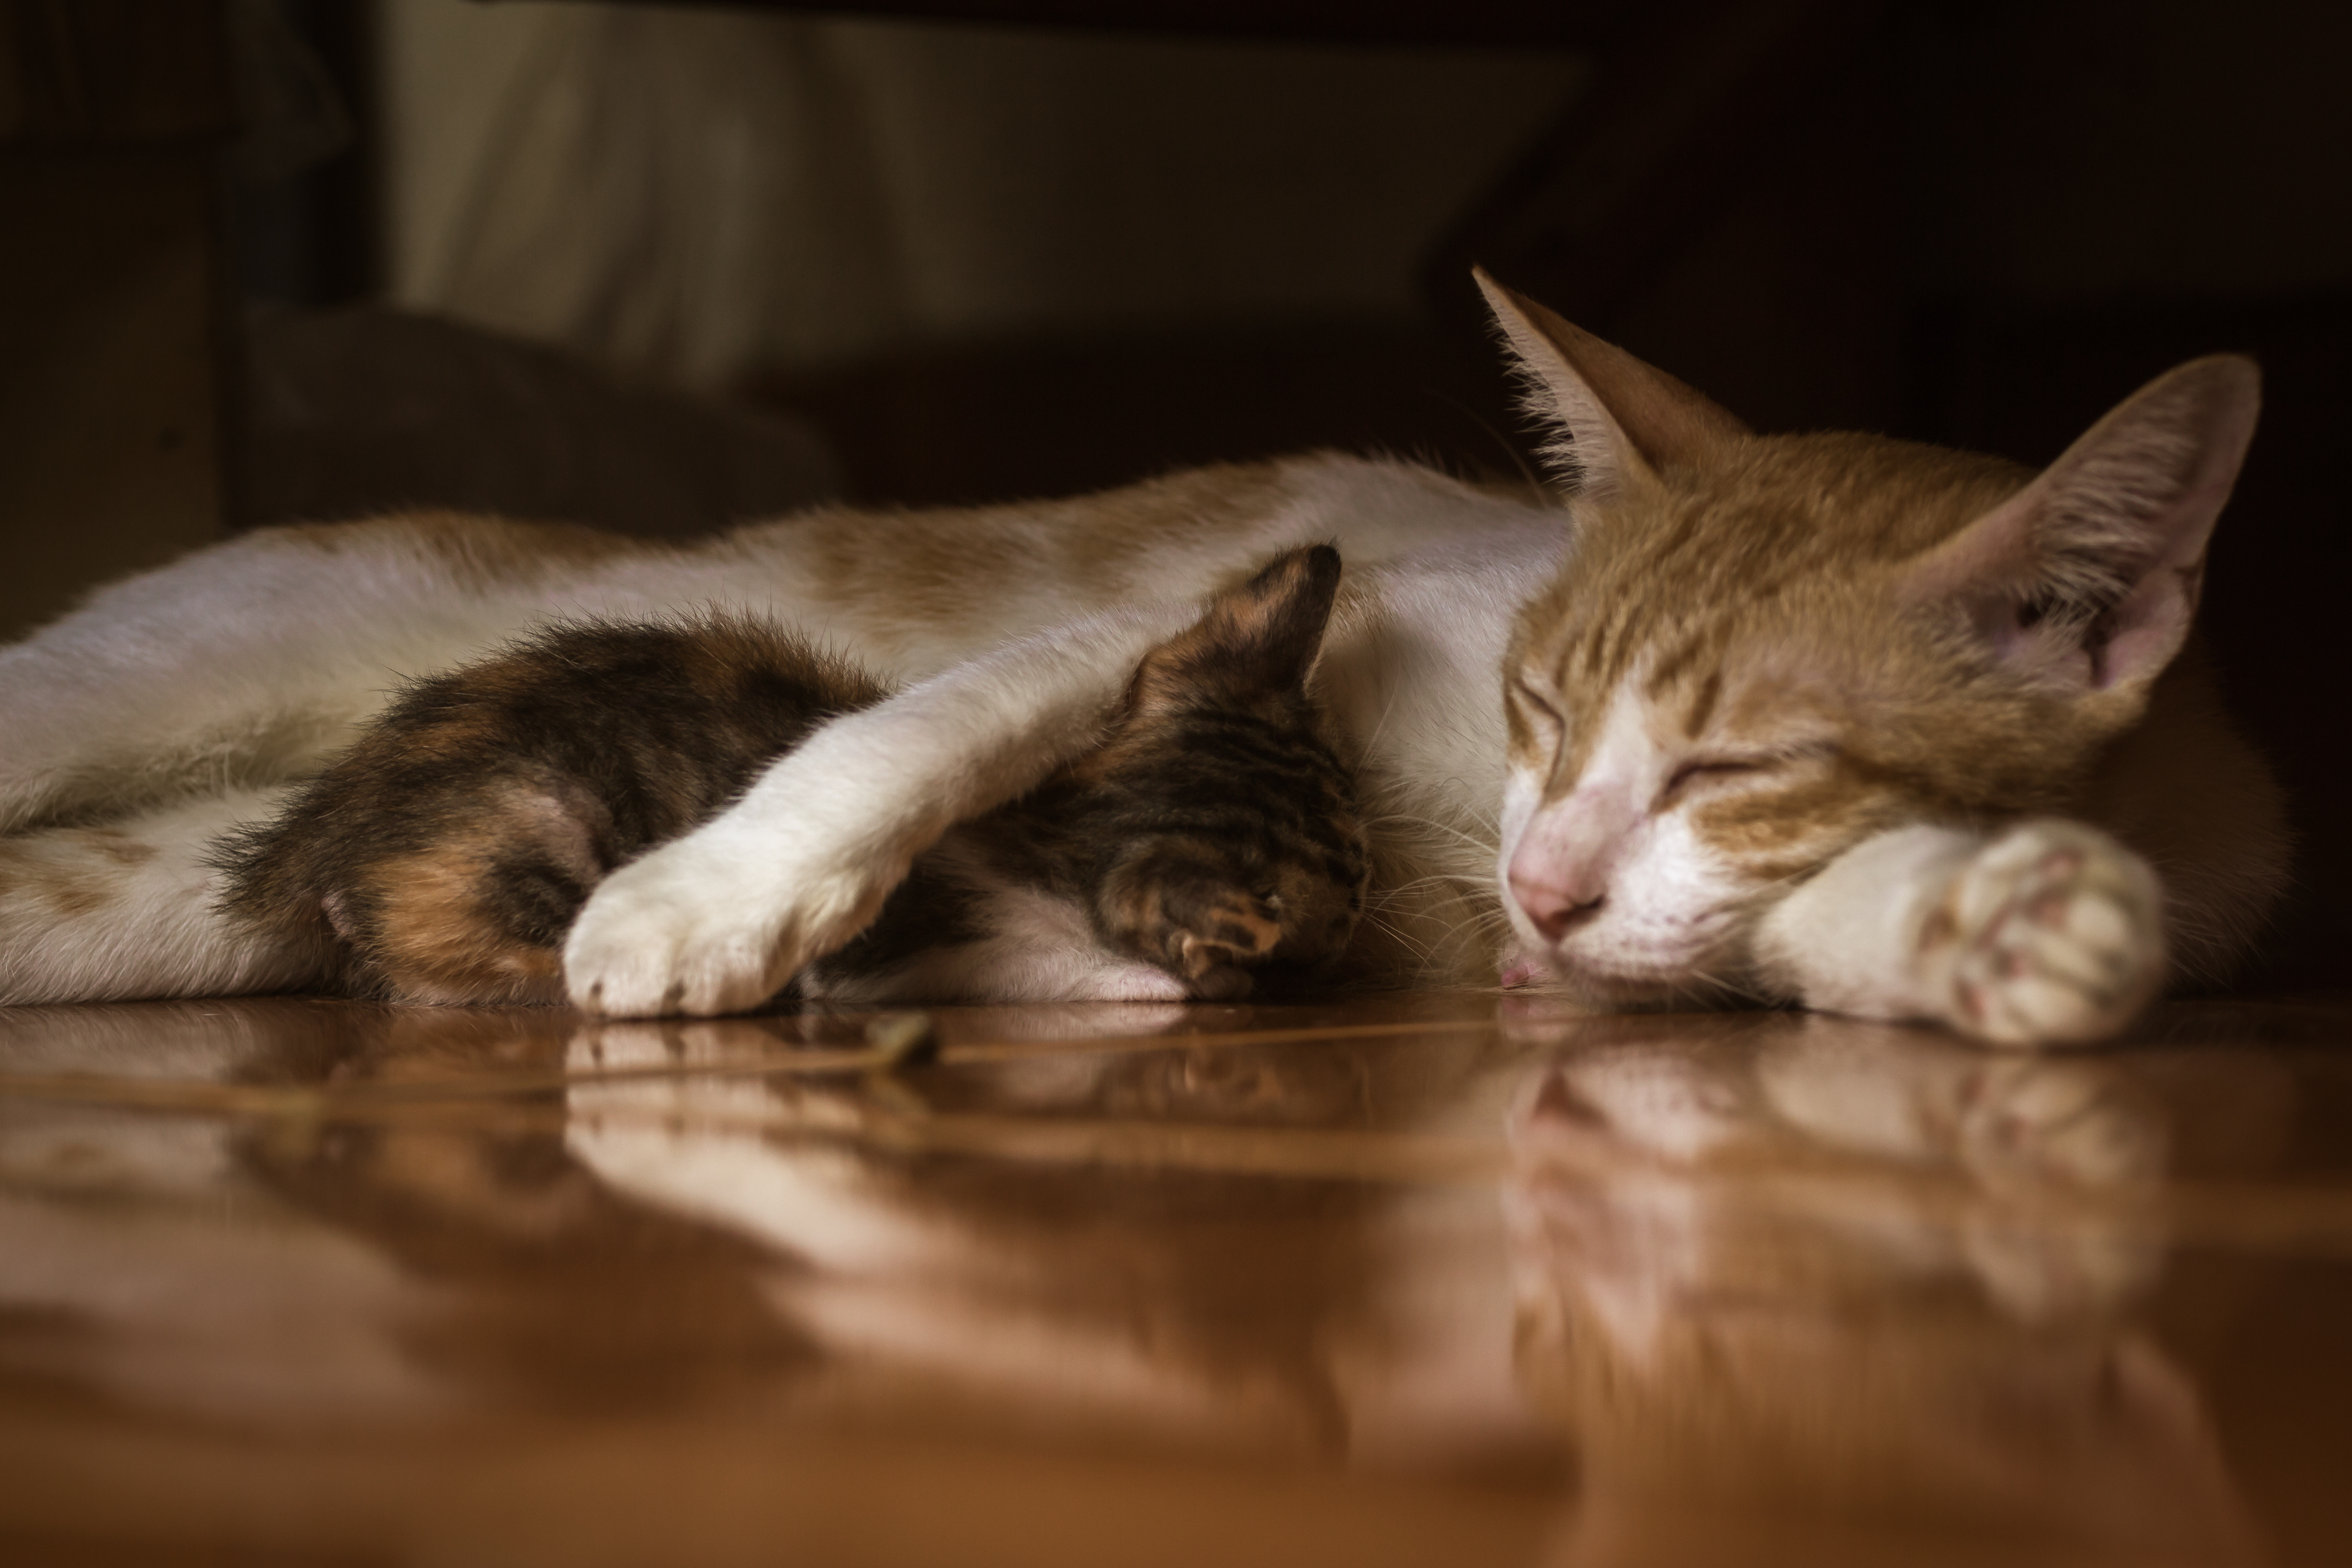
cat, small to medium sized cats, felidae, whiskers, european shorthair, tabby cat, carnivore, kitten, snout, fur, aegean cat, domestic short haired cat, ocicat, dragon li, paw, asian, sleep, nap